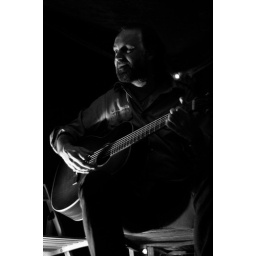
Paul Murphy's Songwriter's Cafe under his tree house in his back garden, 21st May.(Musician credits to come)